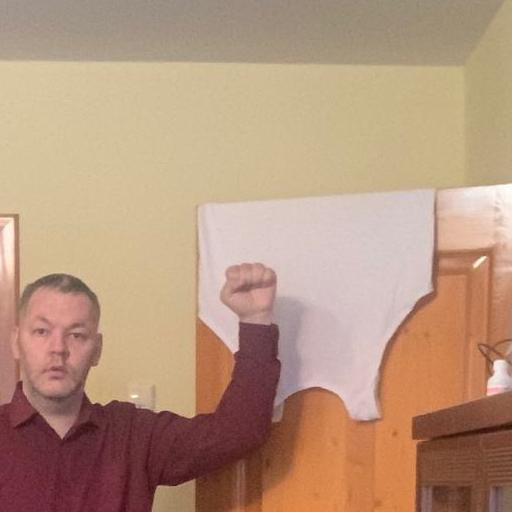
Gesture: fist